Fife

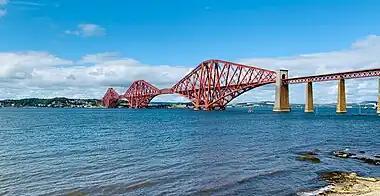
Forth Bridge

North of the Lomond Hills can be found villages and small towns in a primarily agricultural landscape. The areas in the south and west of Fife, including the towns of Dunfermline, Glenrothes, Kirkcaldy and the Levenmouth region are lightly industrial and more densely populated. The only areas which could claim to be heavily industrial are Rosyth, around the naval dockyard and perhaps the Mossmorran Natural Gas Liquids fractionation plant on the outskirts of Cowdenbeath.